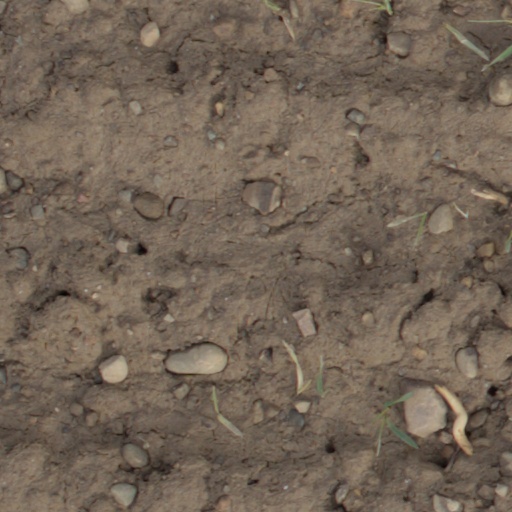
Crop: wheat